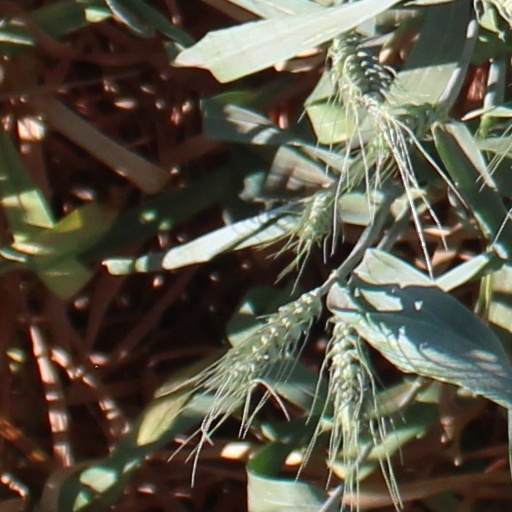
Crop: wheat